Ningbo railway station

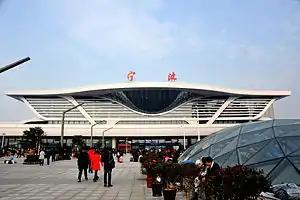
Ningbo railway station

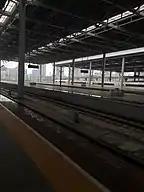
Ningbo railway station platforms

Ningbo railway station is a railway station on the Xiaoshan–Ningbo railway, Ningbo–Taizhou–Wenzhou railway and Hangzhou–Ningbo high-speed railway located in Haishu District, Ningbo, Zhejiang, China.